1988 Giro d'Italia

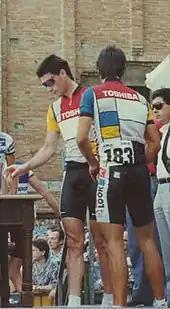
's Jean-François Bernard shown wearing his team jersey, the design of which drew on the artwork of Piet Mondrian.

The Giro began with a time trial in the city of Urbino, which was won by Jean-François Bernard with a three-second margin over Tony Rominger. Guido Bontempi won the second stage and moved to third overall, while Bernard gained a five-second buffer over the second-placed rider, Rominger. In stage 4a, Massimo Podenzana soloed to victory in Rodi Garganico, five minutes ahead of the second-place finisher. This victory and the respective time bonus allowed Podenzana to gain the "maglia rosa", which he held until stage 12. Stage 4b was a team time trial won by Del Tongo–Colnago, eleven seconds ahead of . Podenzana's lead shrunk to a little over two minutes after his team, Atala–Ofmega, finished two minutes and thirty-six seconds behind Del Tongo–Colnago.